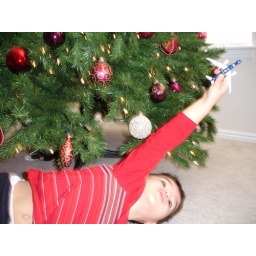
flying around the Christmas tree 12-26-2008 12-24-28 PM